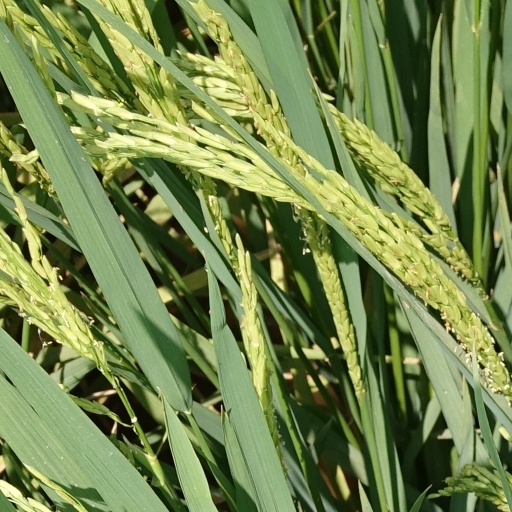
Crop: rice